Petrus Norbertus van Reysschoot

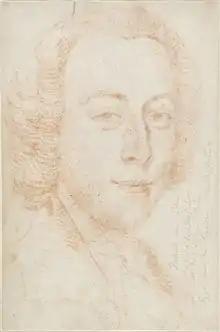
"Portrait of Petrus Norbertus van Reysschoot" by Petrus Johannes van Reysschoot

Petrus Norbertus van Reysschoot or Pieter Norbert van Reysschoot (4 April 1738, in Ghent – 12 February 1795, in Ghent) was a Flemish painter, draughtsman, decorator, educator and art collector.